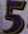
Number: 5